Netherlands

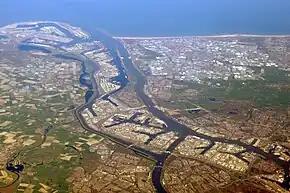
The Port of Rotterdam is Europe's largest port.

The Netherlands has been a constitutional monarchy since 1815 and a parliamentary democracy since 1848. The Netherlands is described as a consociational state. Dutch politics and governance are characterised by an effort to achieve broad consensus on important issues. The Netherlands was ranked as the 17th best electoral democracy in the world by V-Dem Democracy indices in 2023 and 9th most democratic country in the world by the Democracy Index (The Economist) in 2022.